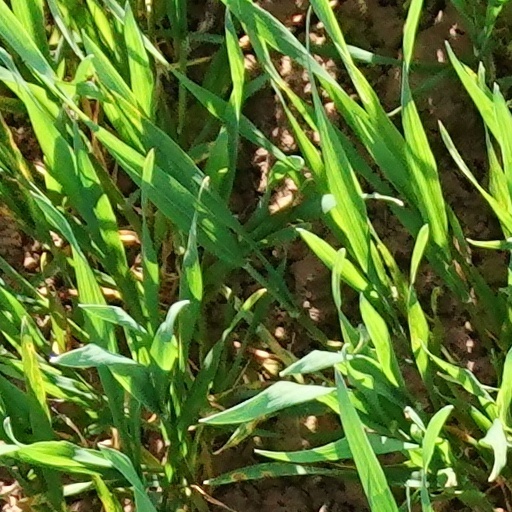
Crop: wheat